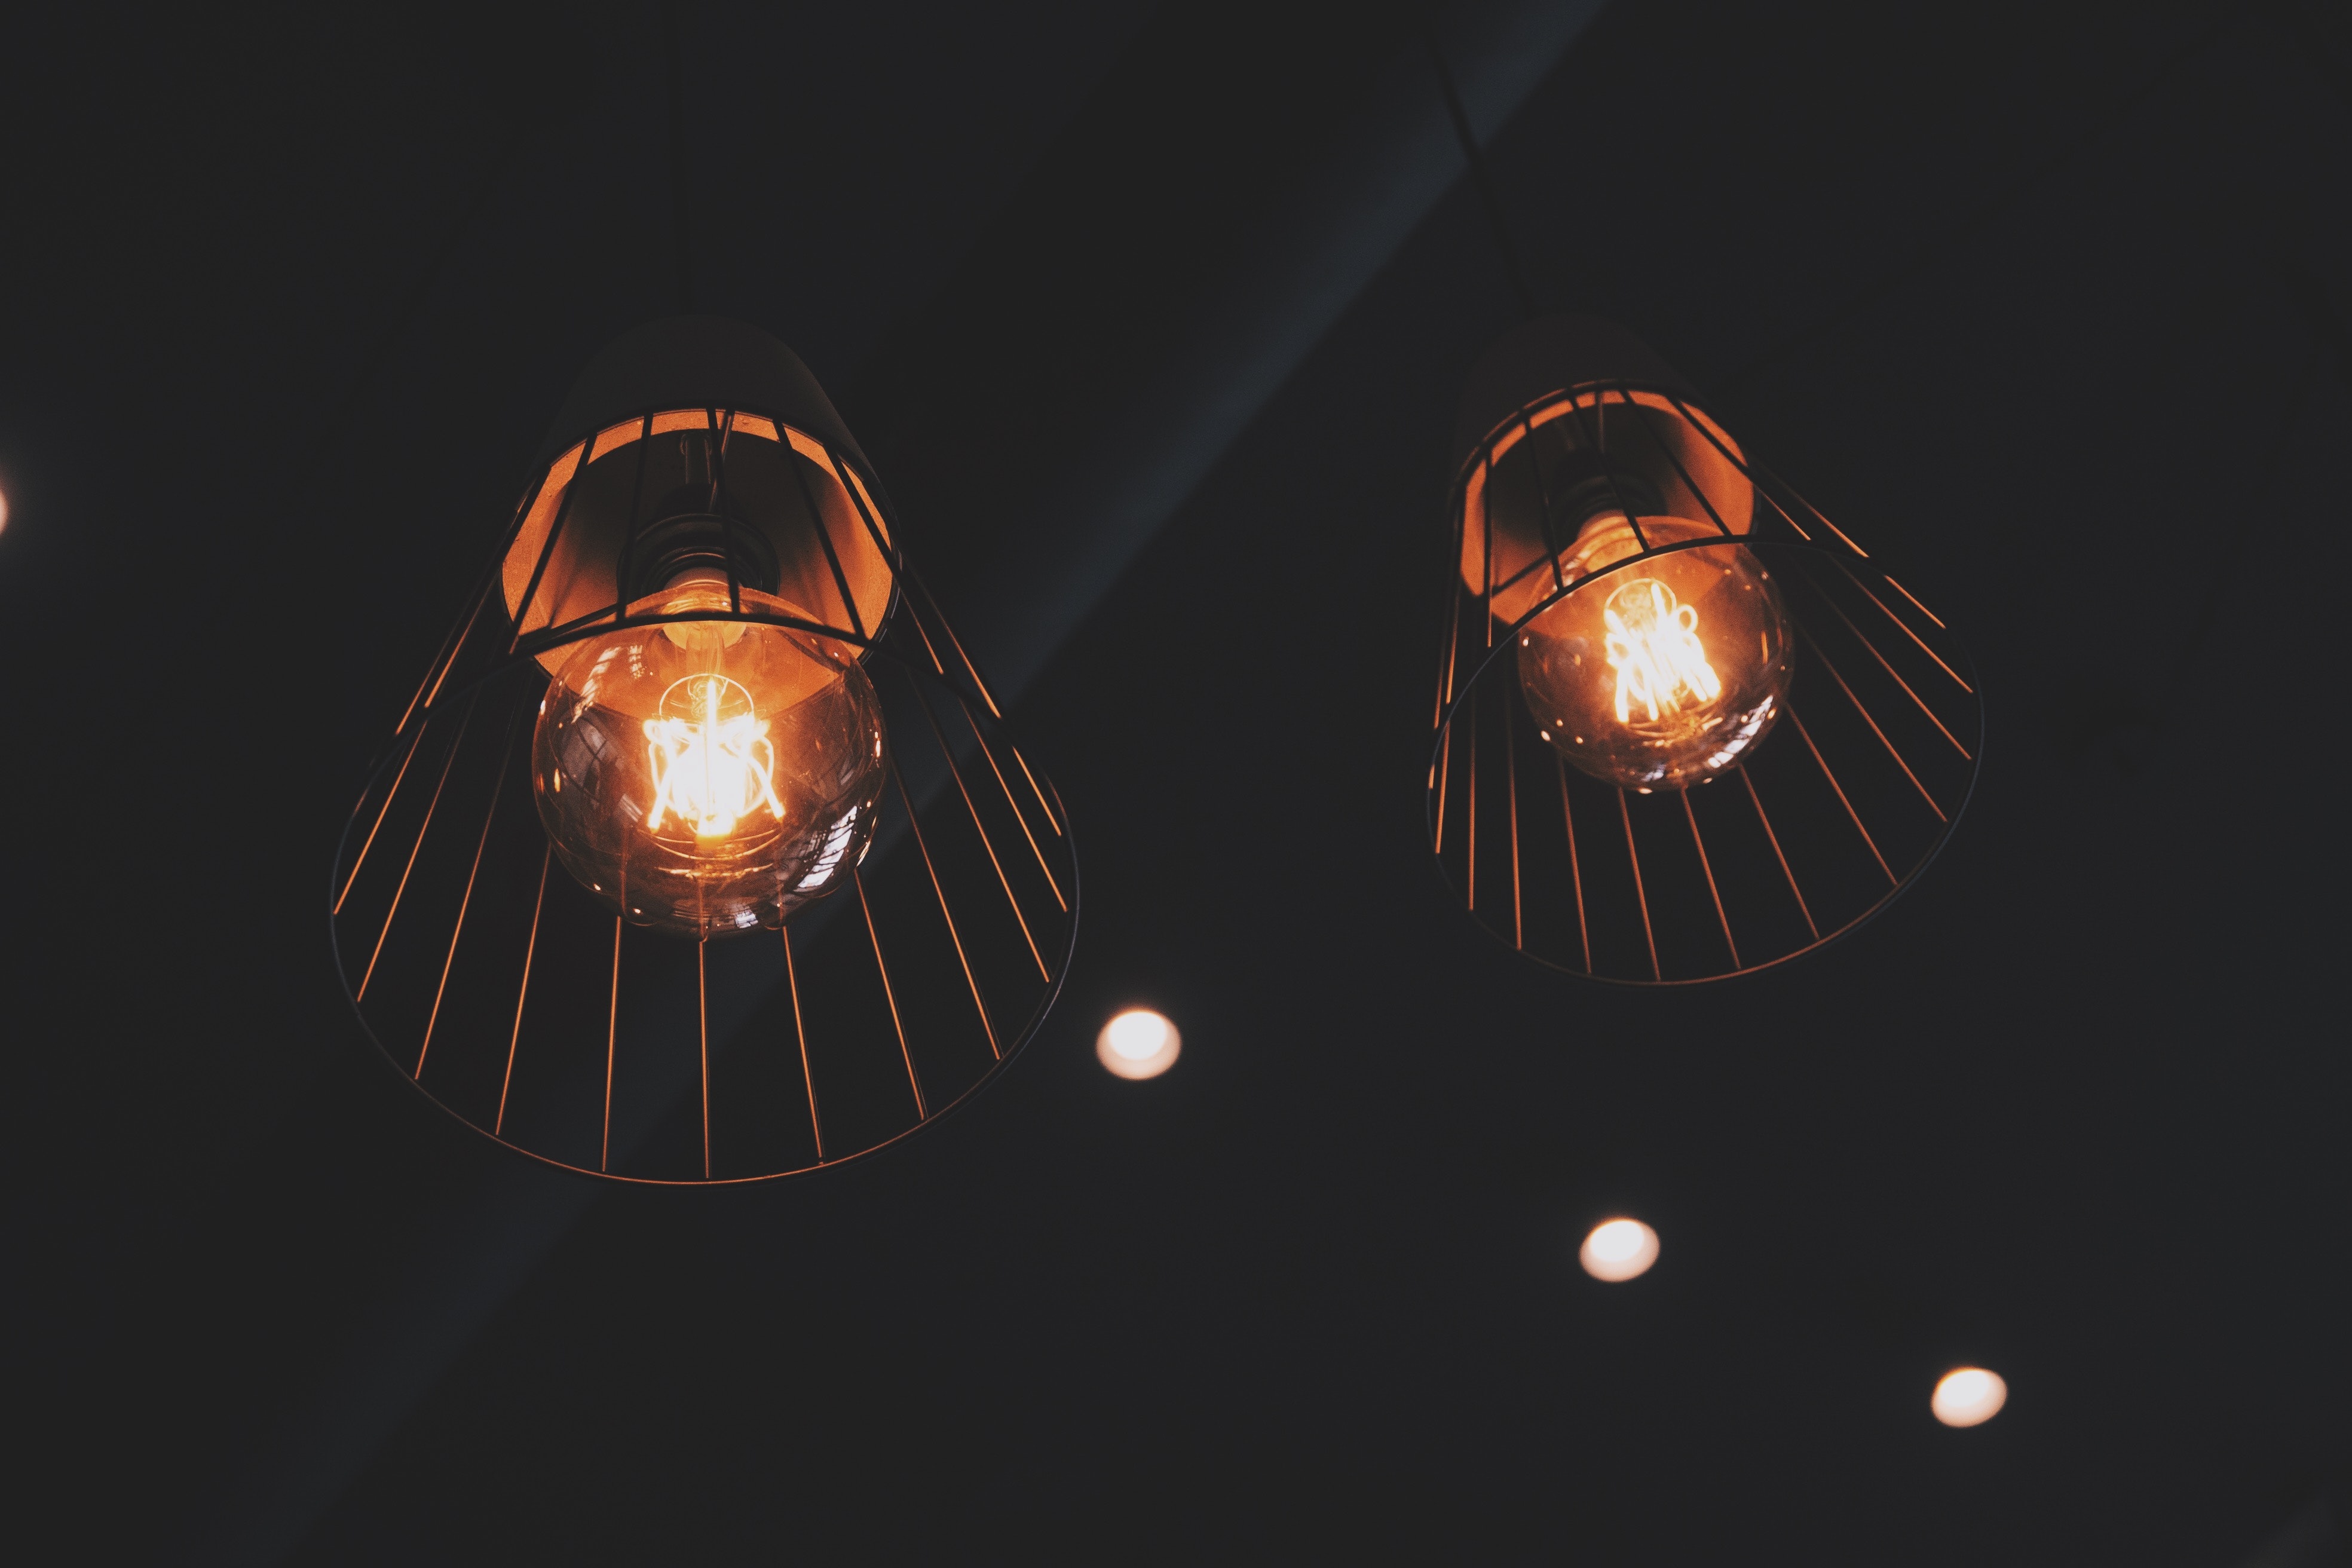
light, lighting, light fixture, light bulb, darkness, lighting accessory, incandescent light bulb, lamp, night, macro photography, sphere, still life photography, computer wallpaper